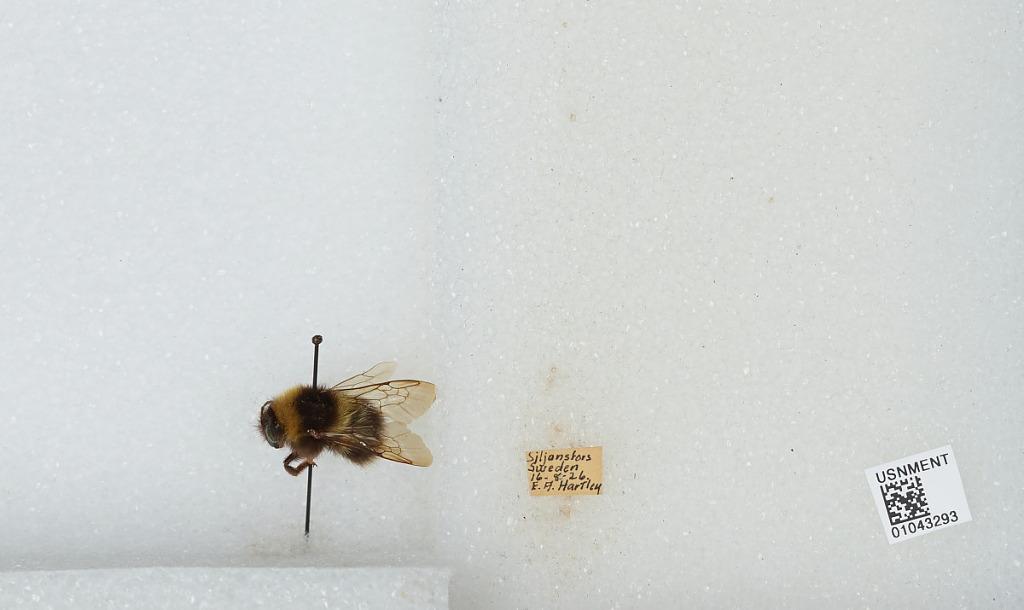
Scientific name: Bombus sp.
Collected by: E. Hartley
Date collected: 1926-8-16
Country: Sweden
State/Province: Dalarna
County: Mora
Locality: Siljansfors
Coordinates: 60.883, 14.3744